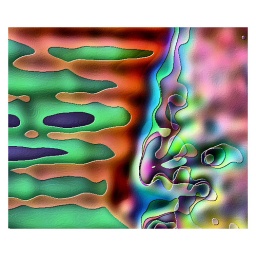
mary and her dad reflected in a train window